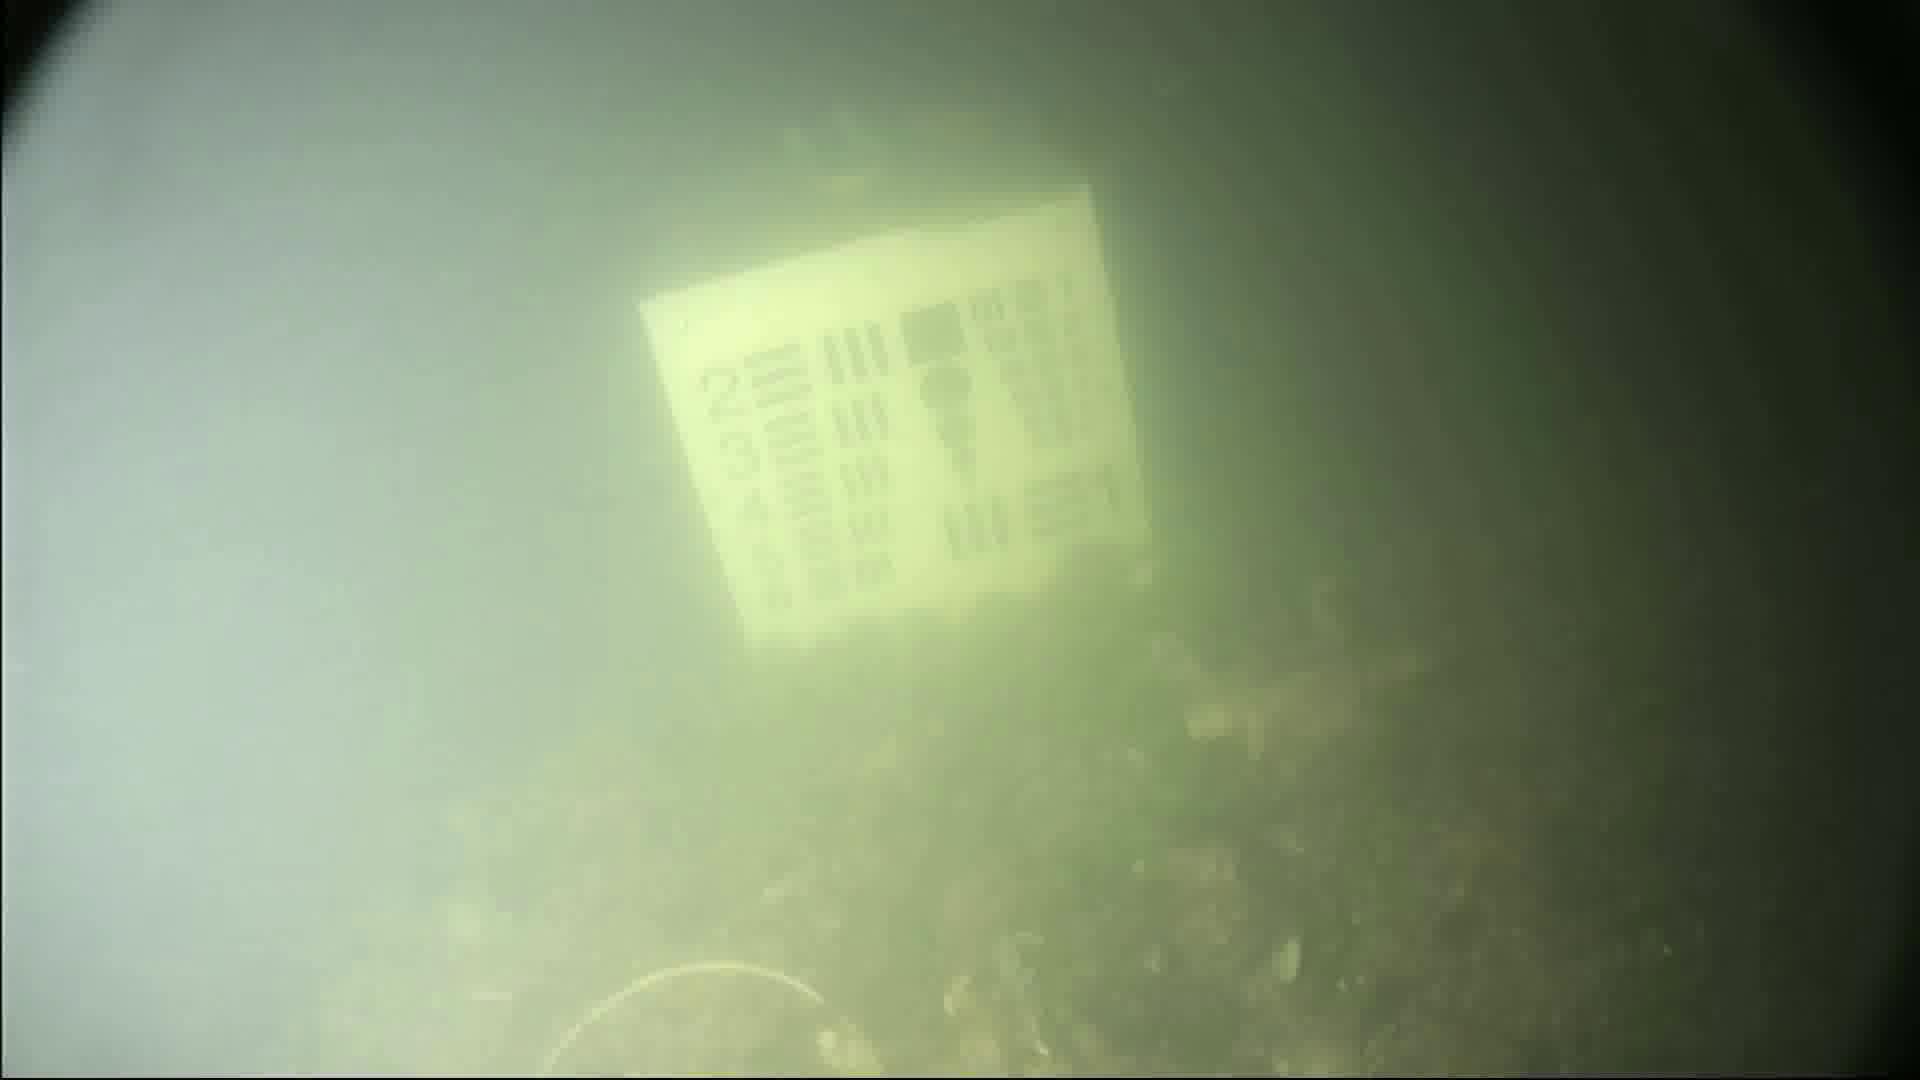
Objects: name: crab